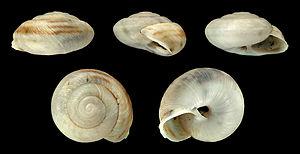
Coquille de Hemicycla mascaensis, collectée à Masca, sur l'île de Tenerife (Espagne). Diamètre